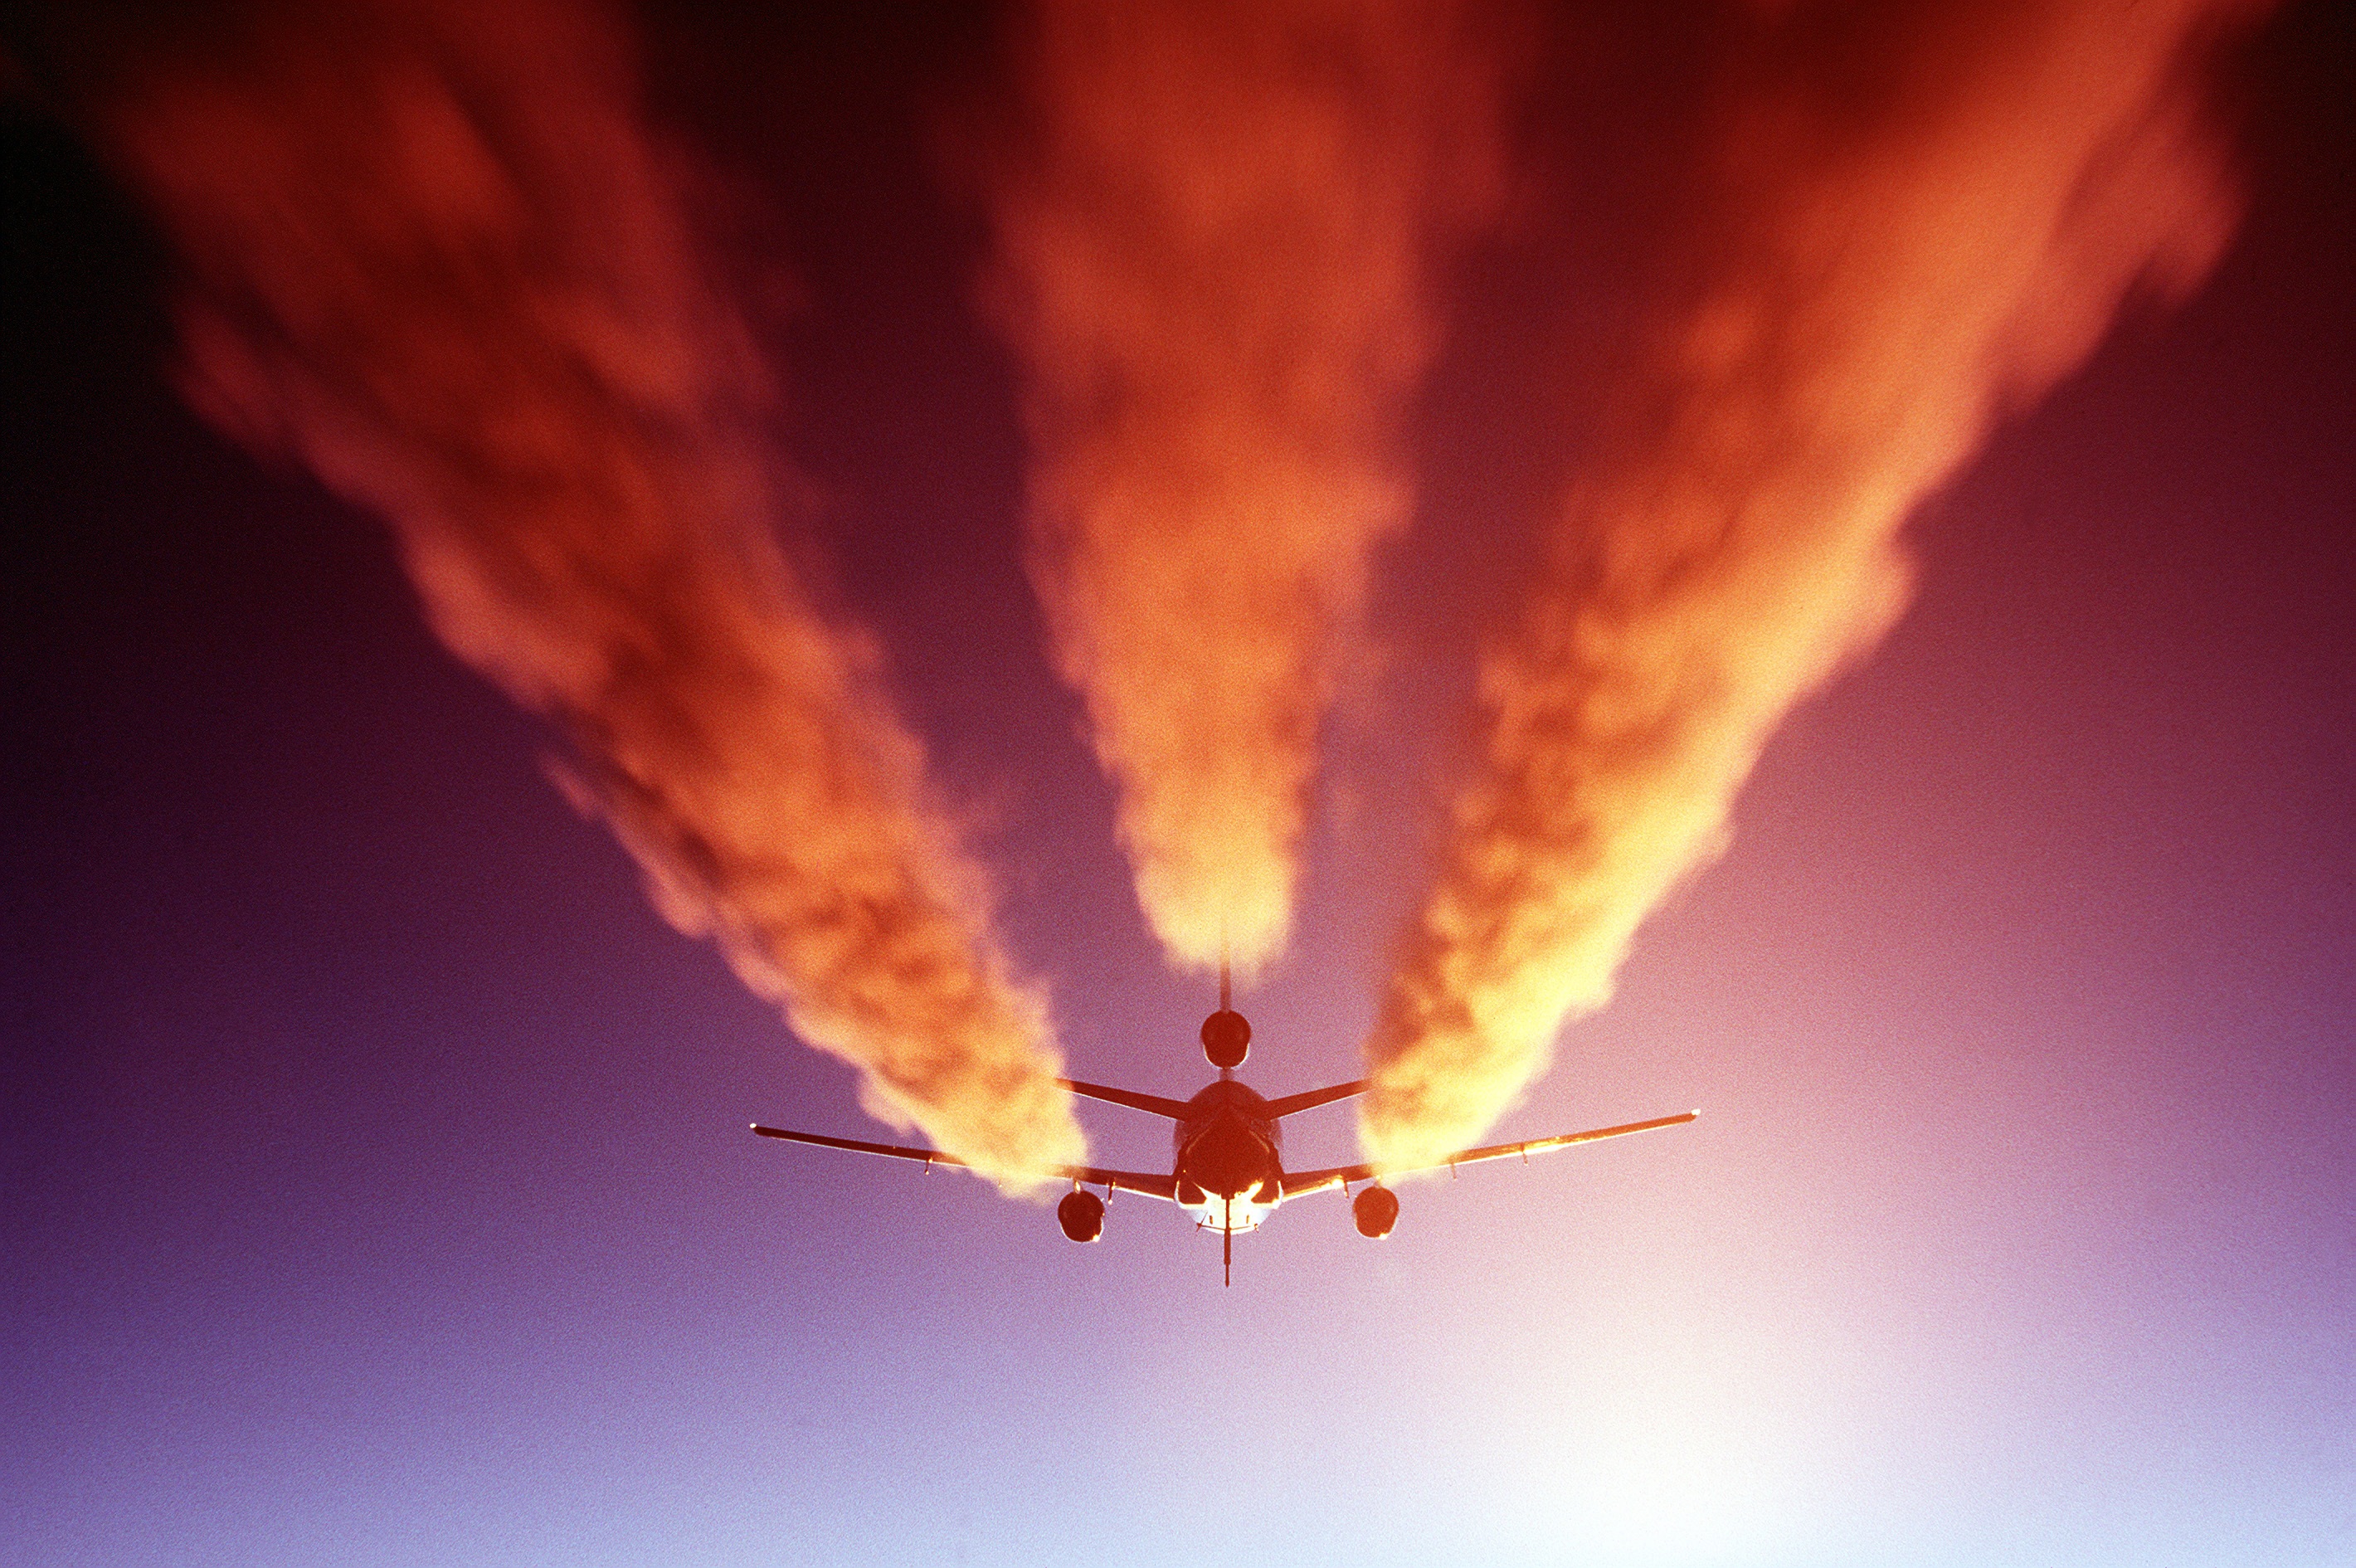
cold, sky, sun, atmosphere, flying, airplane, plane, jet, color, flight, flame, fire, explosion, contrails, antarctica, atmosphere of earth, geological phenomenon, kc 10 refueling aircraft